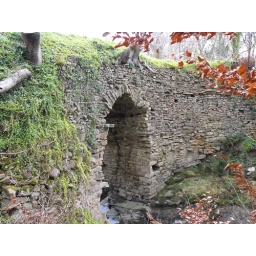
Medieval stone bridge in the Slieve Bloom mountains. Disused since 1727.